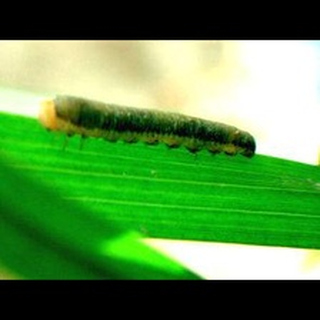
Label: wheat_stem_fly